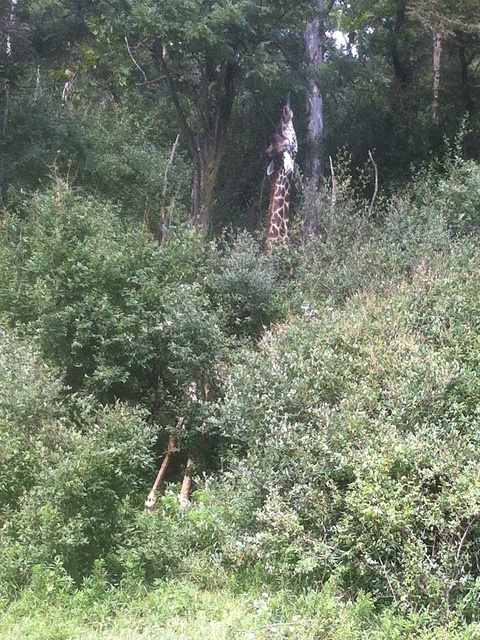
A giraffe standing on top of a lush green field.
a rassy and wooden forest is over crowded
A giraffe surrounded by vegetation eating from a tree.
A giraffe sticking its neck out to eat from a tree.
a giraffe that is standing in the woods